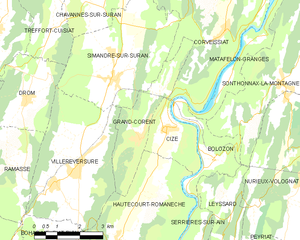
Carte des communes françaises: Grand-Corent